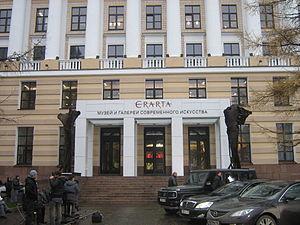
Saint-Pétersbourg. Île Vassilievski.
Erarta est un musée privé de Saint-Pétersbourg, le premier à s'intéresser à l'art contemporain. Sa dénomination peut être comprise comme une contraction des mots ère et art, ère désignant une période.